M1903 Springfield

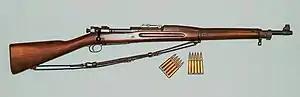
M1903 Springfield with loading clips

The M1903 Springfield, officially the U.S. Rifle, Caliber .30, M1903, is an American five-round, non-removable, staggered-row box magazine-fed, bolt-action, repeating service rifle, used primarily during the first half of the 20th century.